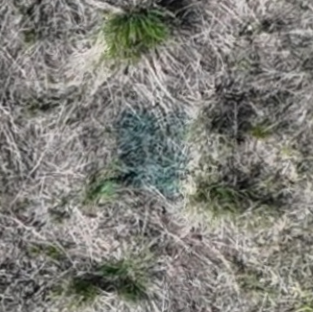
Month: may
Dye color: blue
Dye concentration: low